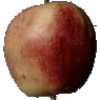
Label: red_apple